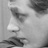
Emotion: neutral